Georg Quistgaard

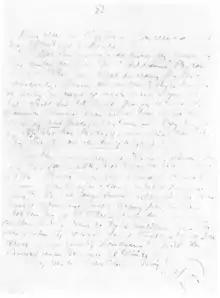
The last page of his diary

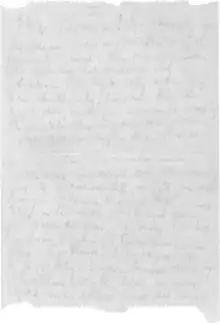
The first part of a letter to this mother, written on toilet paper

During the occupation of Denmark, Quistgaard was connected to "Hjemmefronten" (the home front) og Special Operations Executive for whom he was a contact person and courier. He scouted for new airdrop sites, helped found the Hvidsten group as well as participating in their initial airdrop receptions.